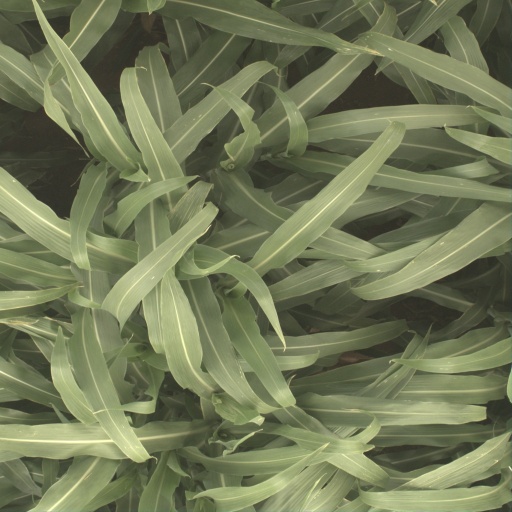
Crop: sorghum